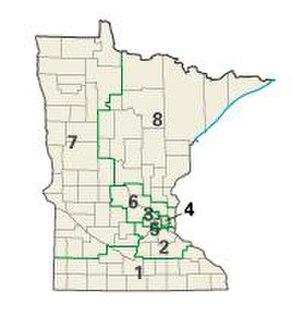
Le district congressionnel est une circonscription électorale pour la représentation au sein de la Chambre des représentants des États-Unis, chambre basse du Congrès des États-Unis. Ils sont actuellement au nombre de 435. Chaque État américain possède un certain nombre de districts, proportionnel à son poids démographique au sein des États-Unis, avec au moins un district par État, nombre revu à chaque recensement, les limites d'un district variant alors en fonction de l'évolution de sa population et du nombre de districts de l'État. Cette proportionnalité reflète qu'au Congrès américain, la Chambre des représentants représente les citoyens américains alors que le Sénat représente lui les États américains.